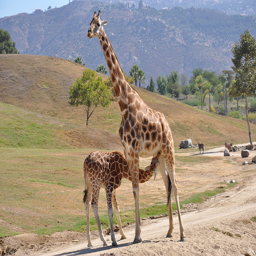
a young giraffe is sucking milk from its mother
A couple of giraffes in an open field.
Baby giraffe taking a drink from its mother
A mama giraffe and a baby giraffe in a grass field.
A baby giraffe gets milk from its mother.